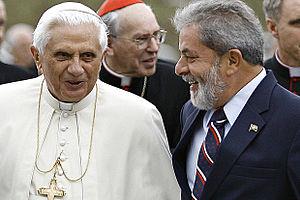
Au cours de son pontificat, de 2005 à 2013, Benoît XVI a effectué 25 visites pastorales hors d'Italie.